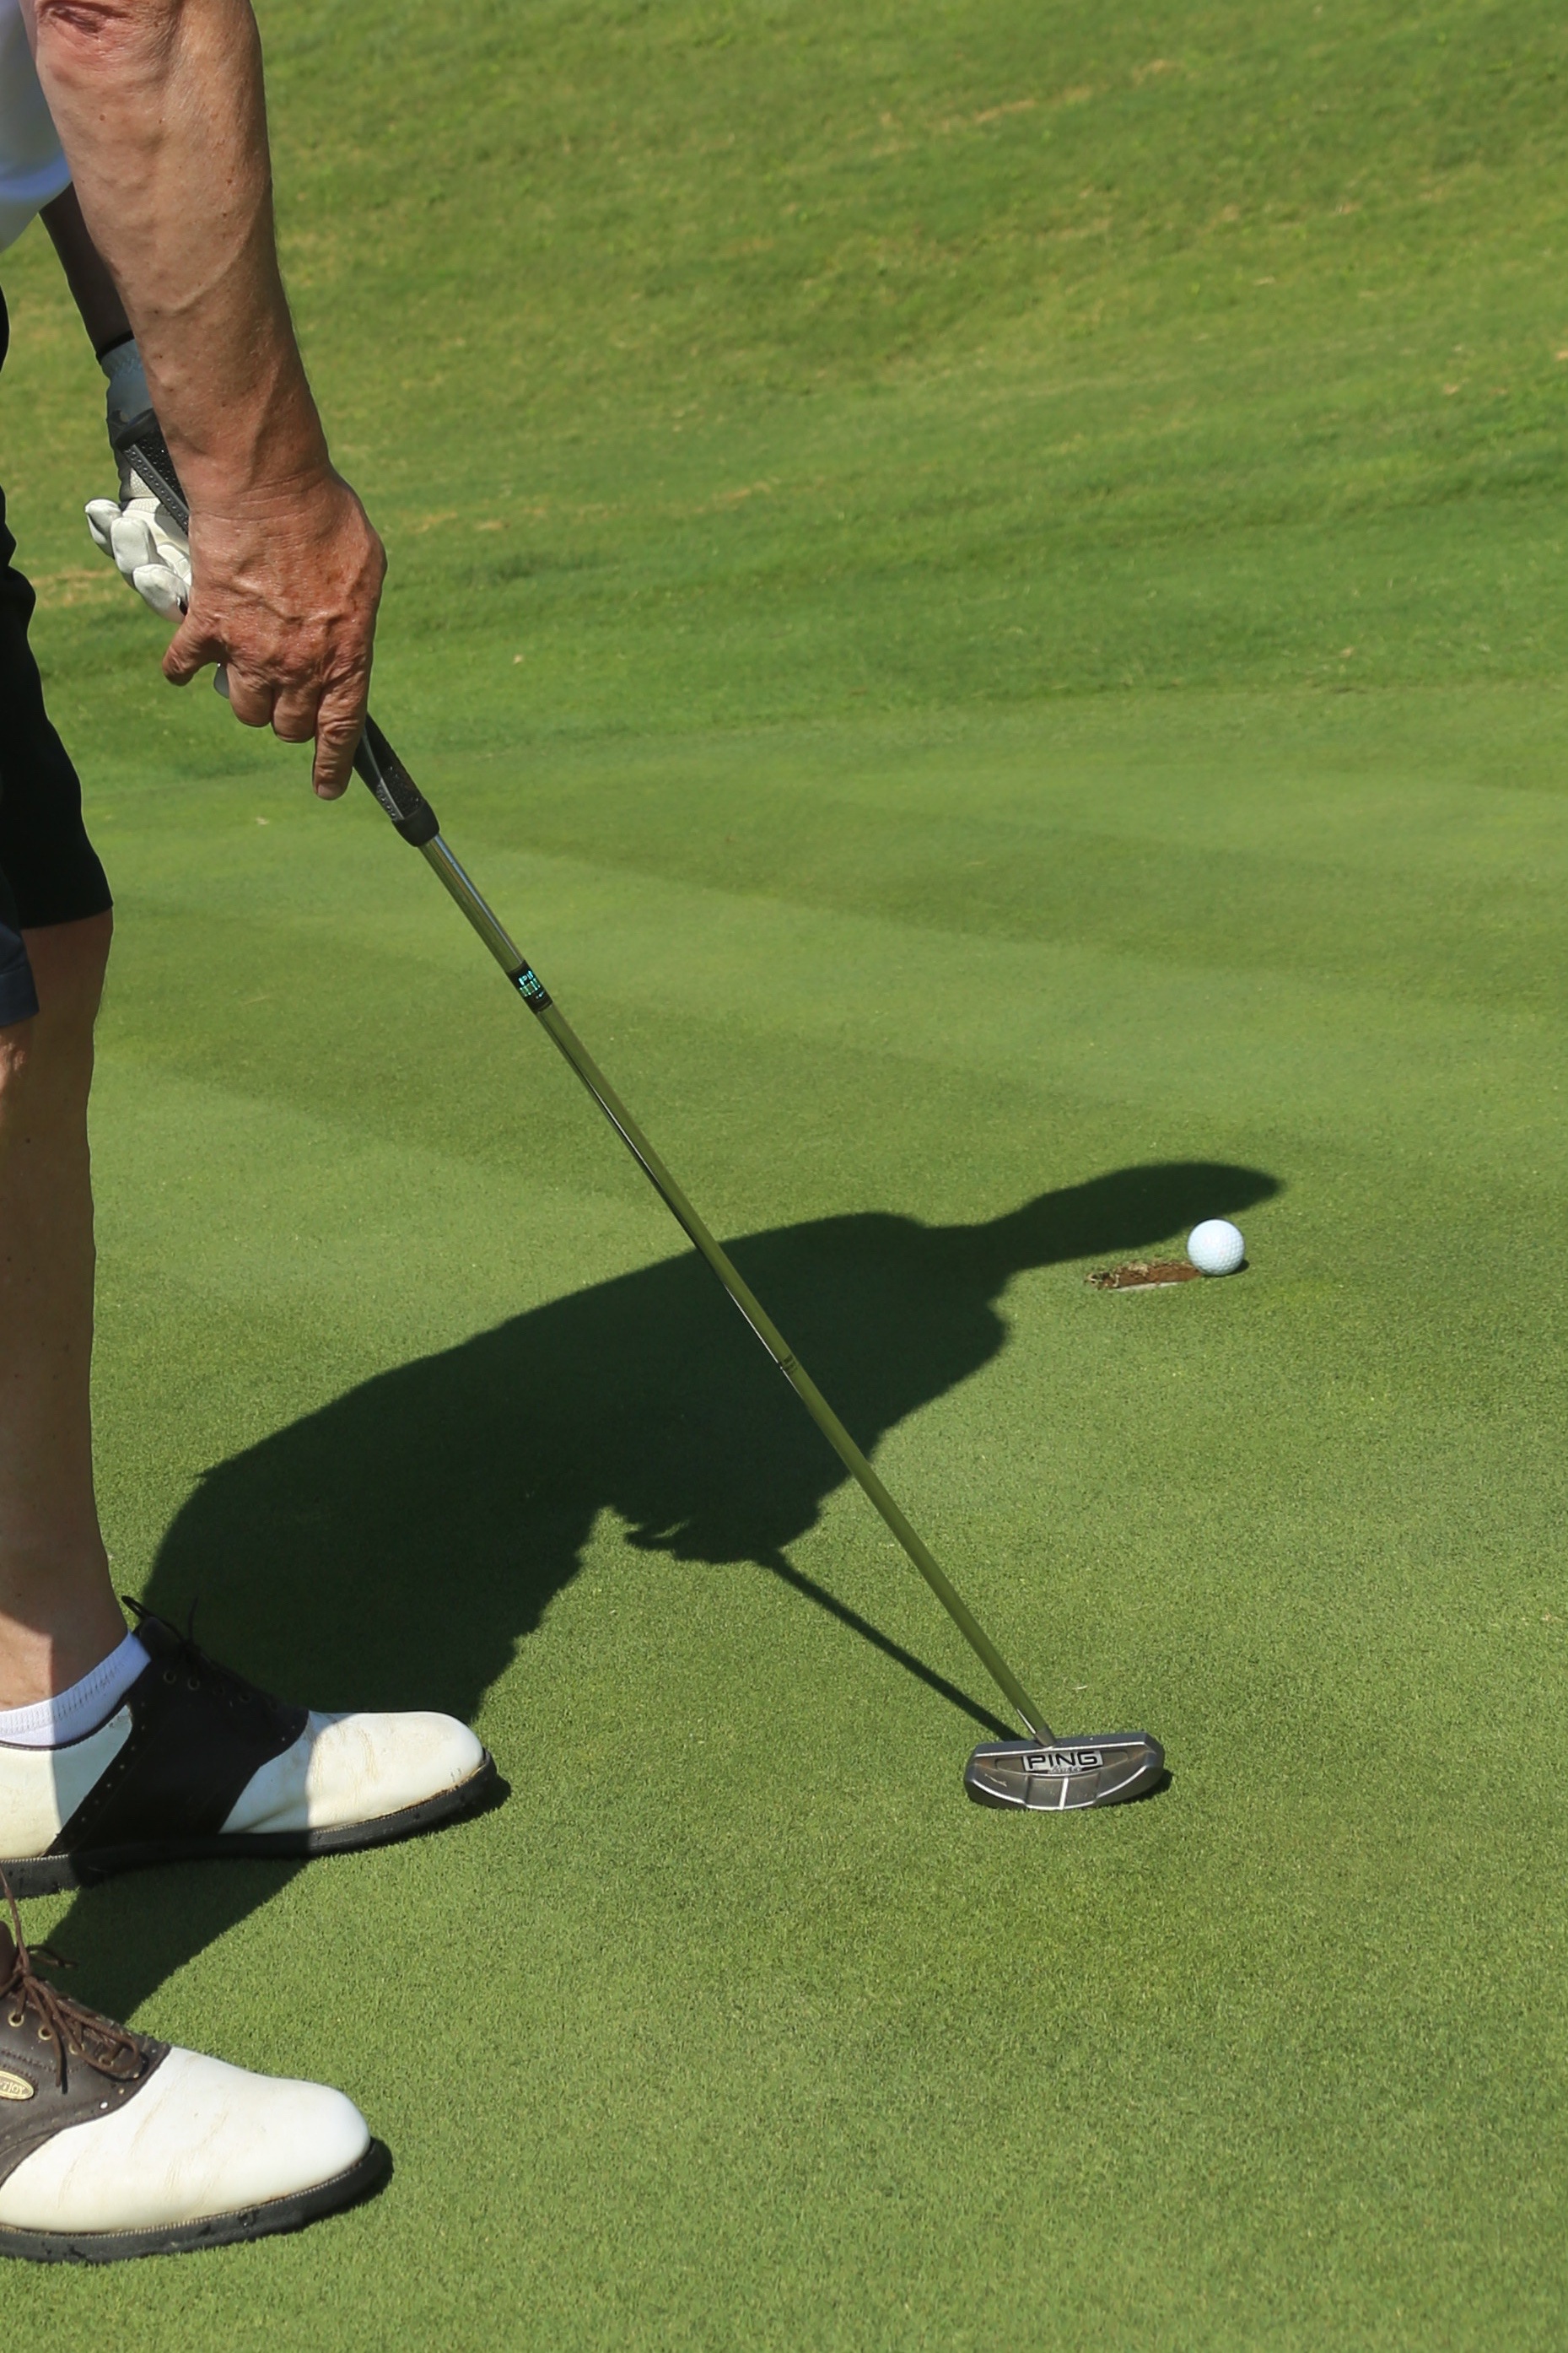
grass, recreation, green, leisure, golf, golfing, golf club, sports, fairway, hobby, golfer, putting, ball game, outdoor recreation, individual sports, pitch and putt, professional golfer, fourball